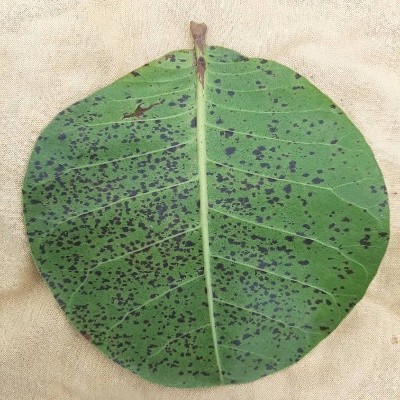
Crop: Cashew
Condition: anthracnose